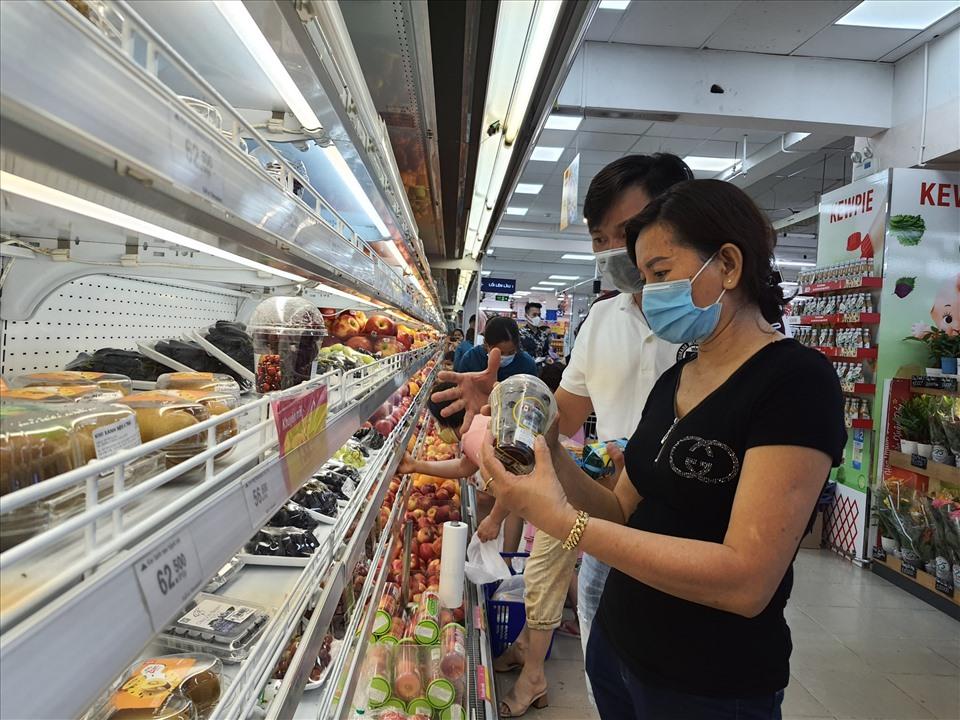
người đàn ông đứng bên cạnh người phụ nữ mặc áo đen đang lựa hộp trái cây